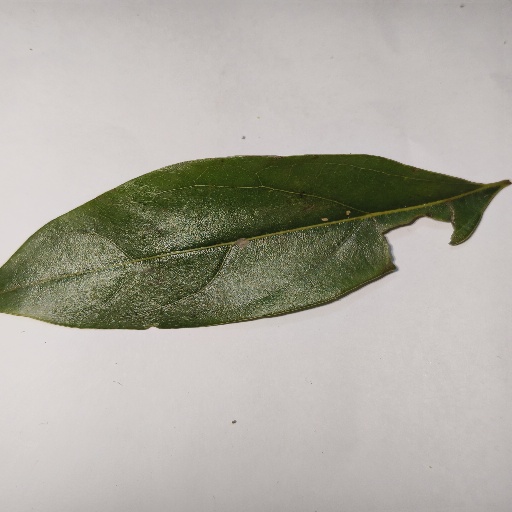
Species: Camphor
Leaf condition: Shot Hole